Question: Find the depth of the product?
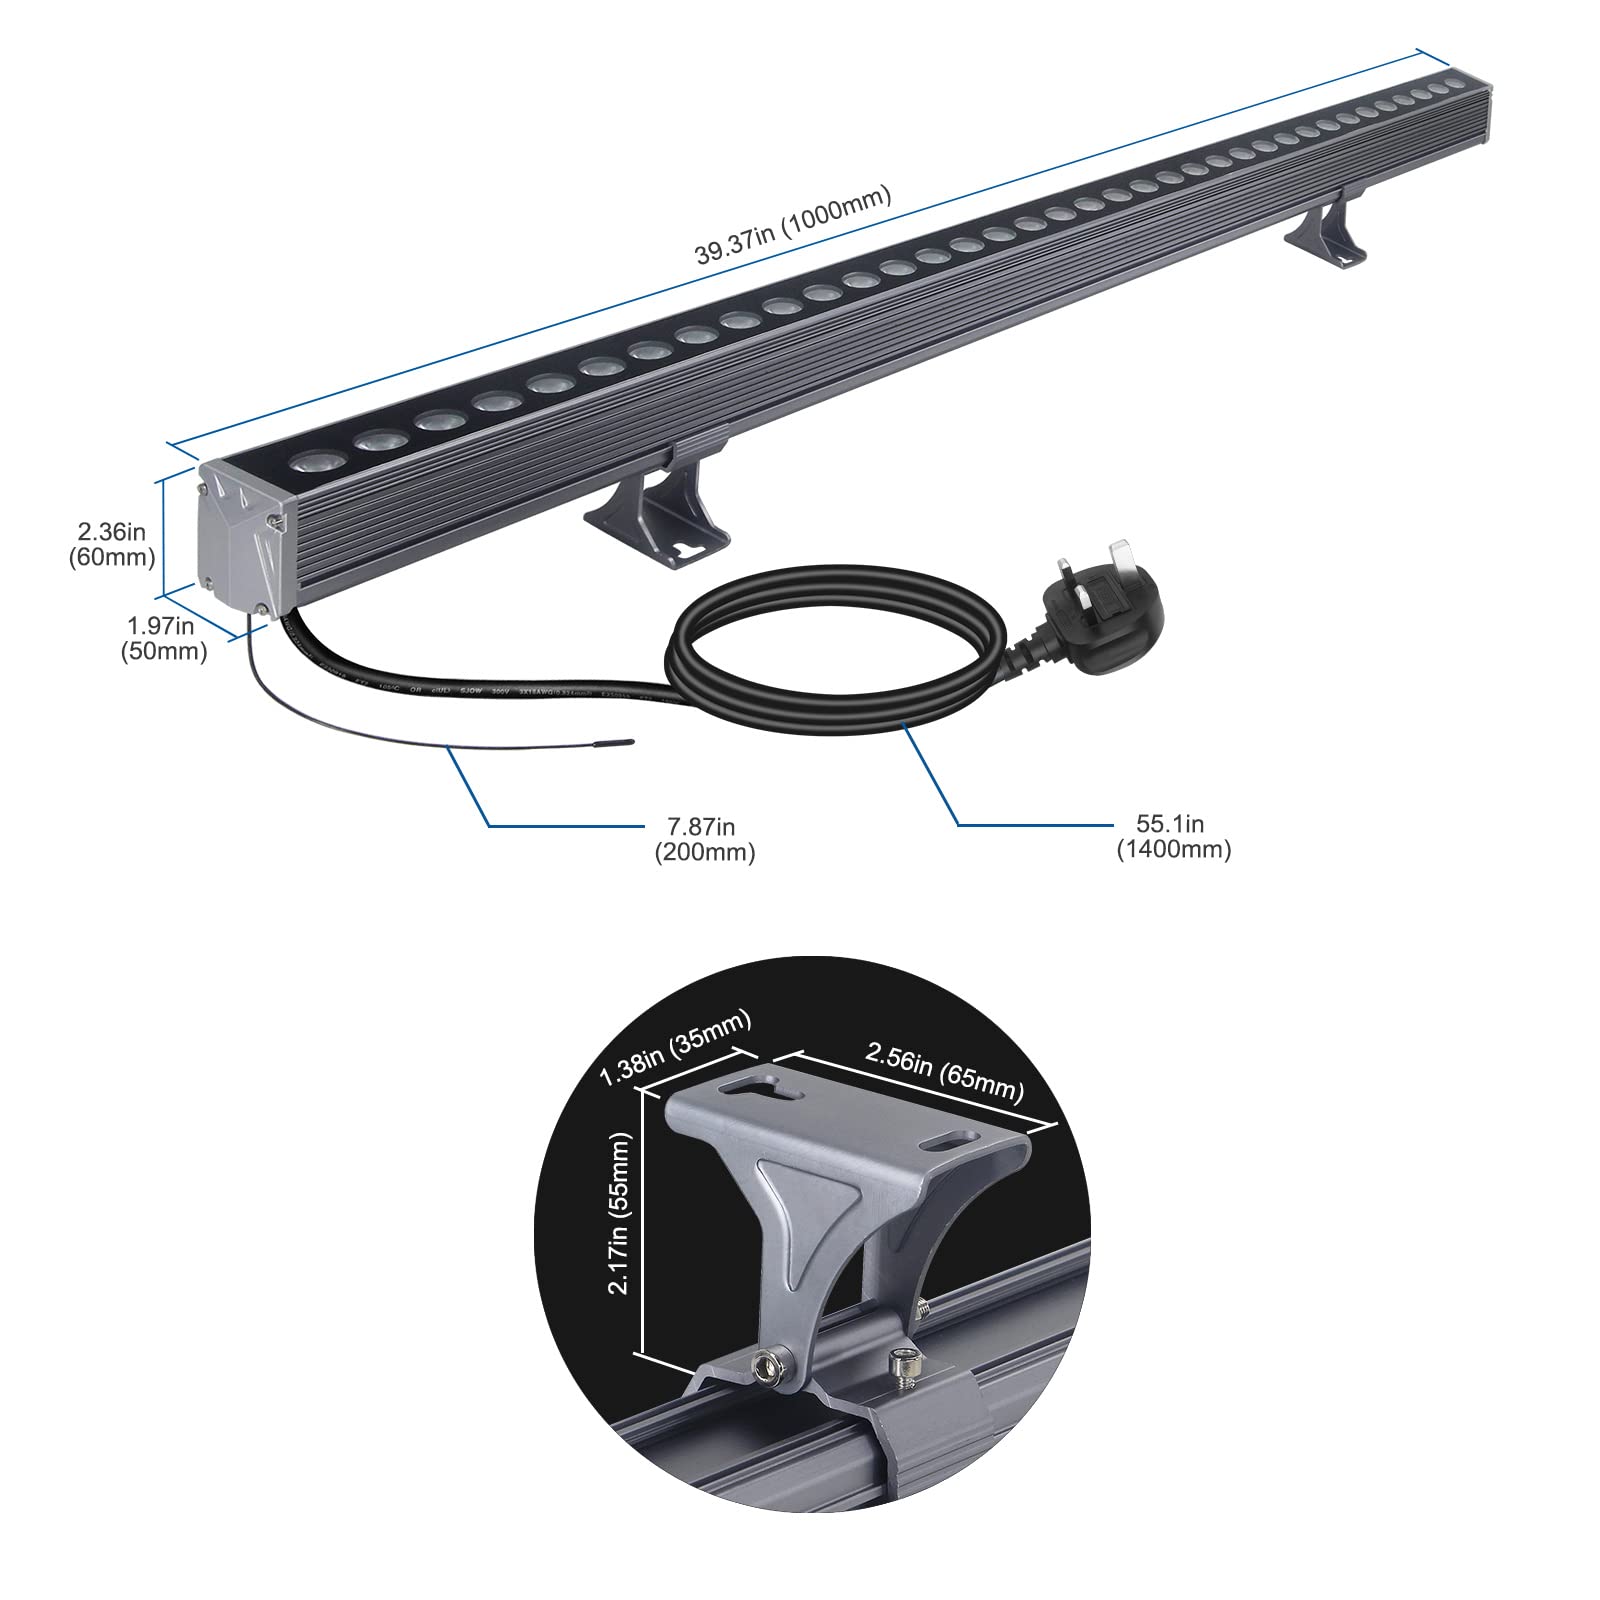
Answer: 39.37 inch